Chittagong

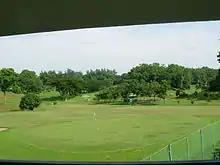
A golf course in Chittagong

During the medieval period, many poets thrived in the region when it was part of the Bengal Sultanate and the Kingdom of Mrauk U. Under the patronage of Sultan Alauddin Husain Shah's governor in Chittagong, Kabindra Parameshvar wrote his Pandabbijay, a Bengali adaptation of the Mahabharata. Daulat Qazi lived in the region during the 17th-century reign of the Kingdom of Mrauk U. Chittagong is home to several important Hindu temples, including the Chandranath Temple on the outskirts of the city, which is dedicated to the Hindu goddess Sita. The city also hosts the country's largest Buddhist monastery and council of monks. The Roman Catholic Diocese of Chittagong is the oldest catholic mission in Bengal.